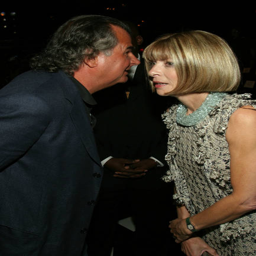
photographer and editor in magazine editor attend the spring fashion show during the spring .